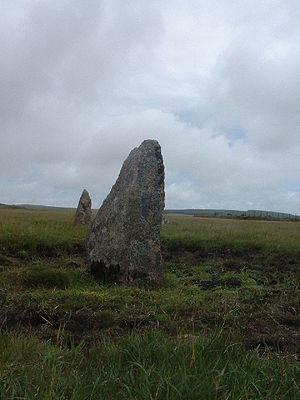
Cette liste non exhaustive recense les principaux sites mégalithiques en Cornouailles.